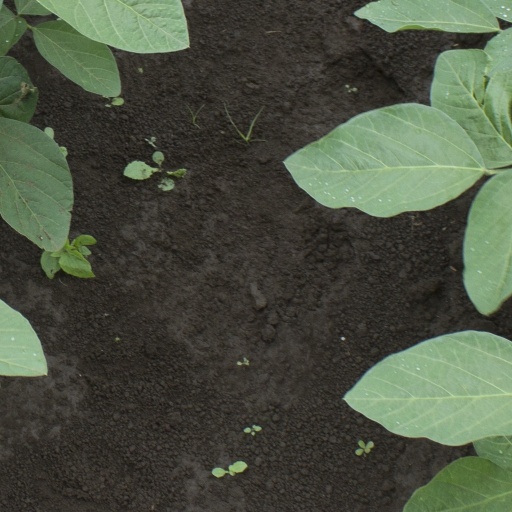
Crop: soybean